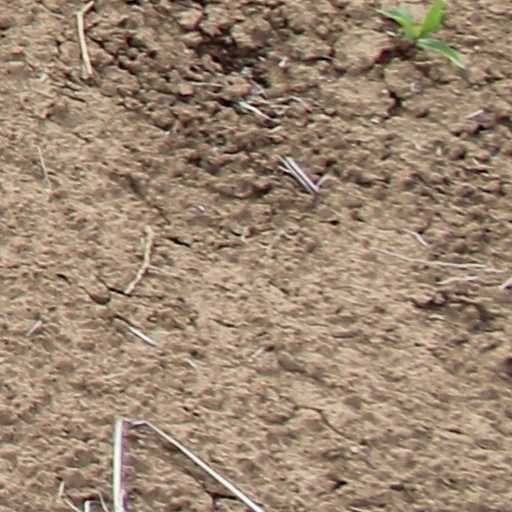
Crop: wheat